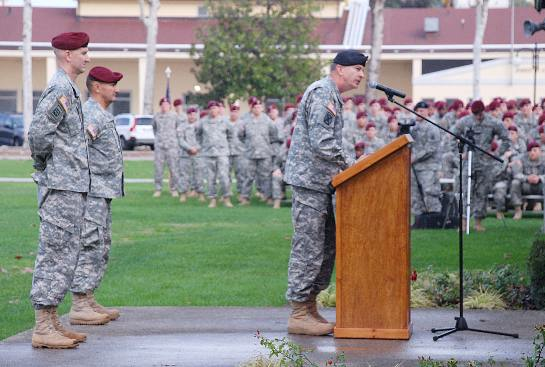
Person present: Yes